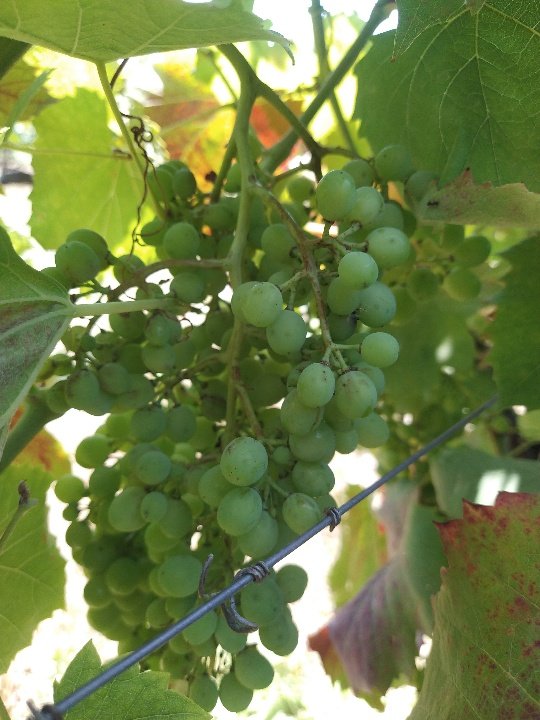
Berries visible: 114
Grape clusters: 1